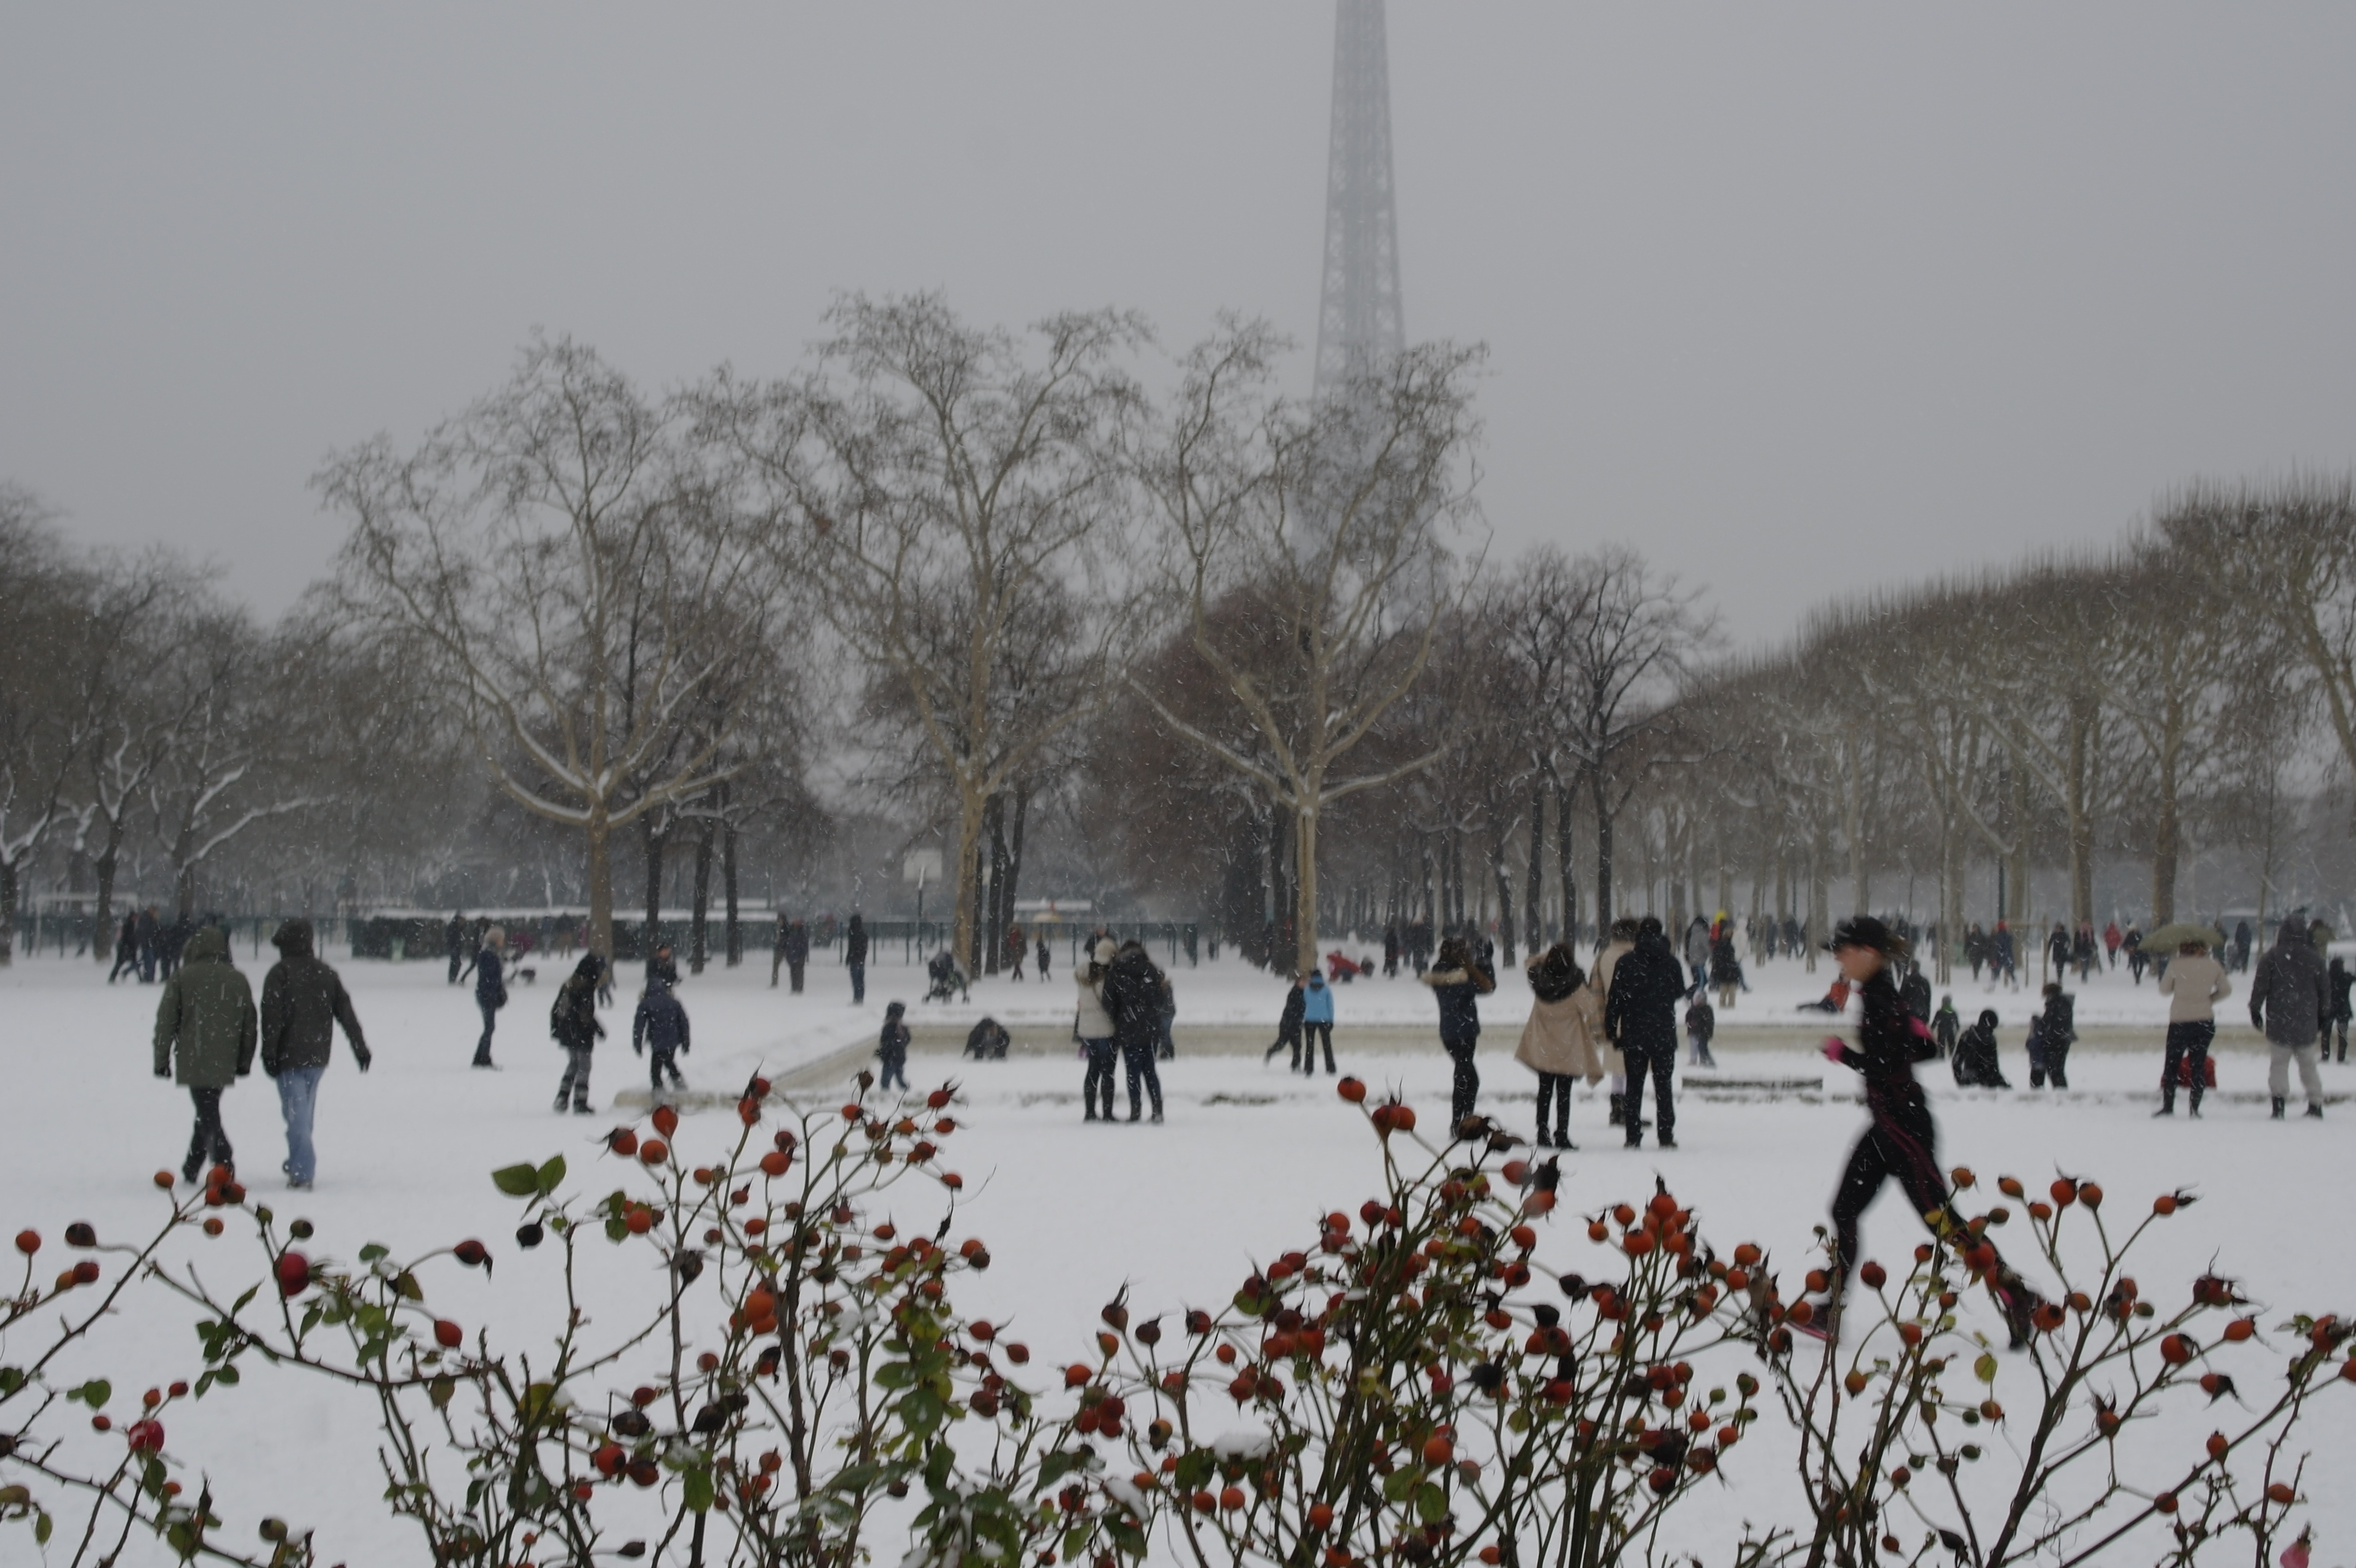
tree, snow, cold, winter, frost, eiffel tower, paris, ice, weather, season, blizzard, games, freezing, champs de mars, winter storm